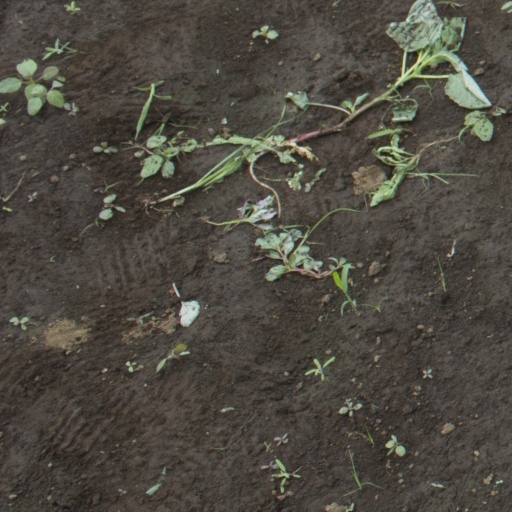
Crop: soybean